Arboroasa

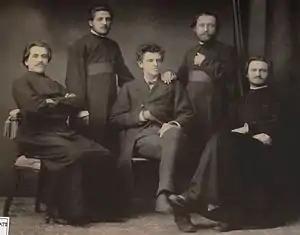
The leadership of Arboroasa; Porumbescu is in the center.

Arboroasa (roughly, "the woodland") was a society ("Studentenverbindung") for Romanian students in the Austro-Hungarian city of Czernowitz ("Cernăuți"; now Chernivtsi, Ukraine), located in the Bukovina region of Cisleithania. Operating between 1875 and 1877 and attracting several dozen participants, its activities were both cultural and patriotic in nature; a central figure within the group was composer Ciprian Porumbescu. Arboroasa was shut down by the authorities and the leadership arrested after members sent two politically sensitive telegrams to the Romanian Old Kingdom. However, a year later, the organization was largely reconstituted as Societatea Academică Junimea.